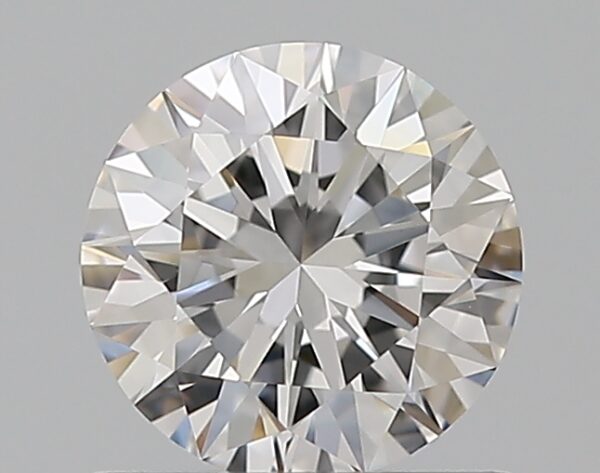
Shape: round
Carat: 0.7
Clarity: VVS1
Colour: D
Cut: EX
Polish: EX
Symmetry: EX
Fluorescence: F
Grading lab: GIA
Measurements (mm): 5.67 x 5.7 x 3.53